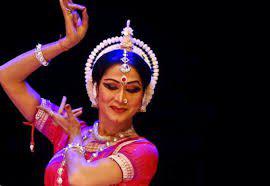
Dance form: odissi